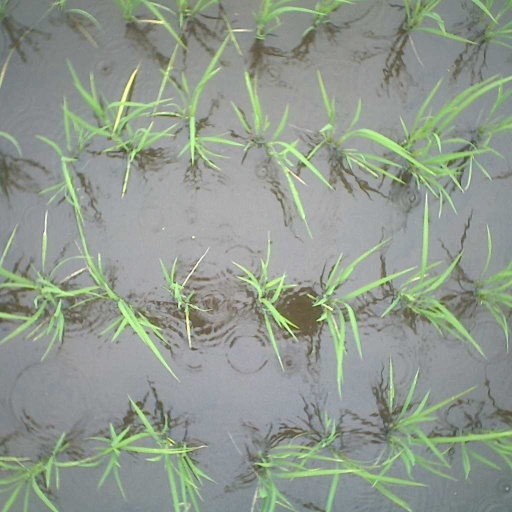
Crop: rice